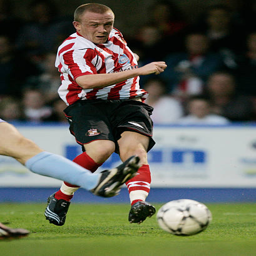
athlete in action during the friendly soccer match .